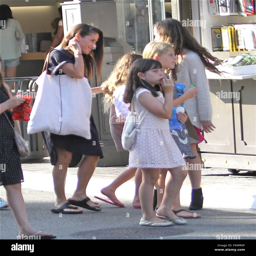
actor takes her daughters shopping featuring : actor